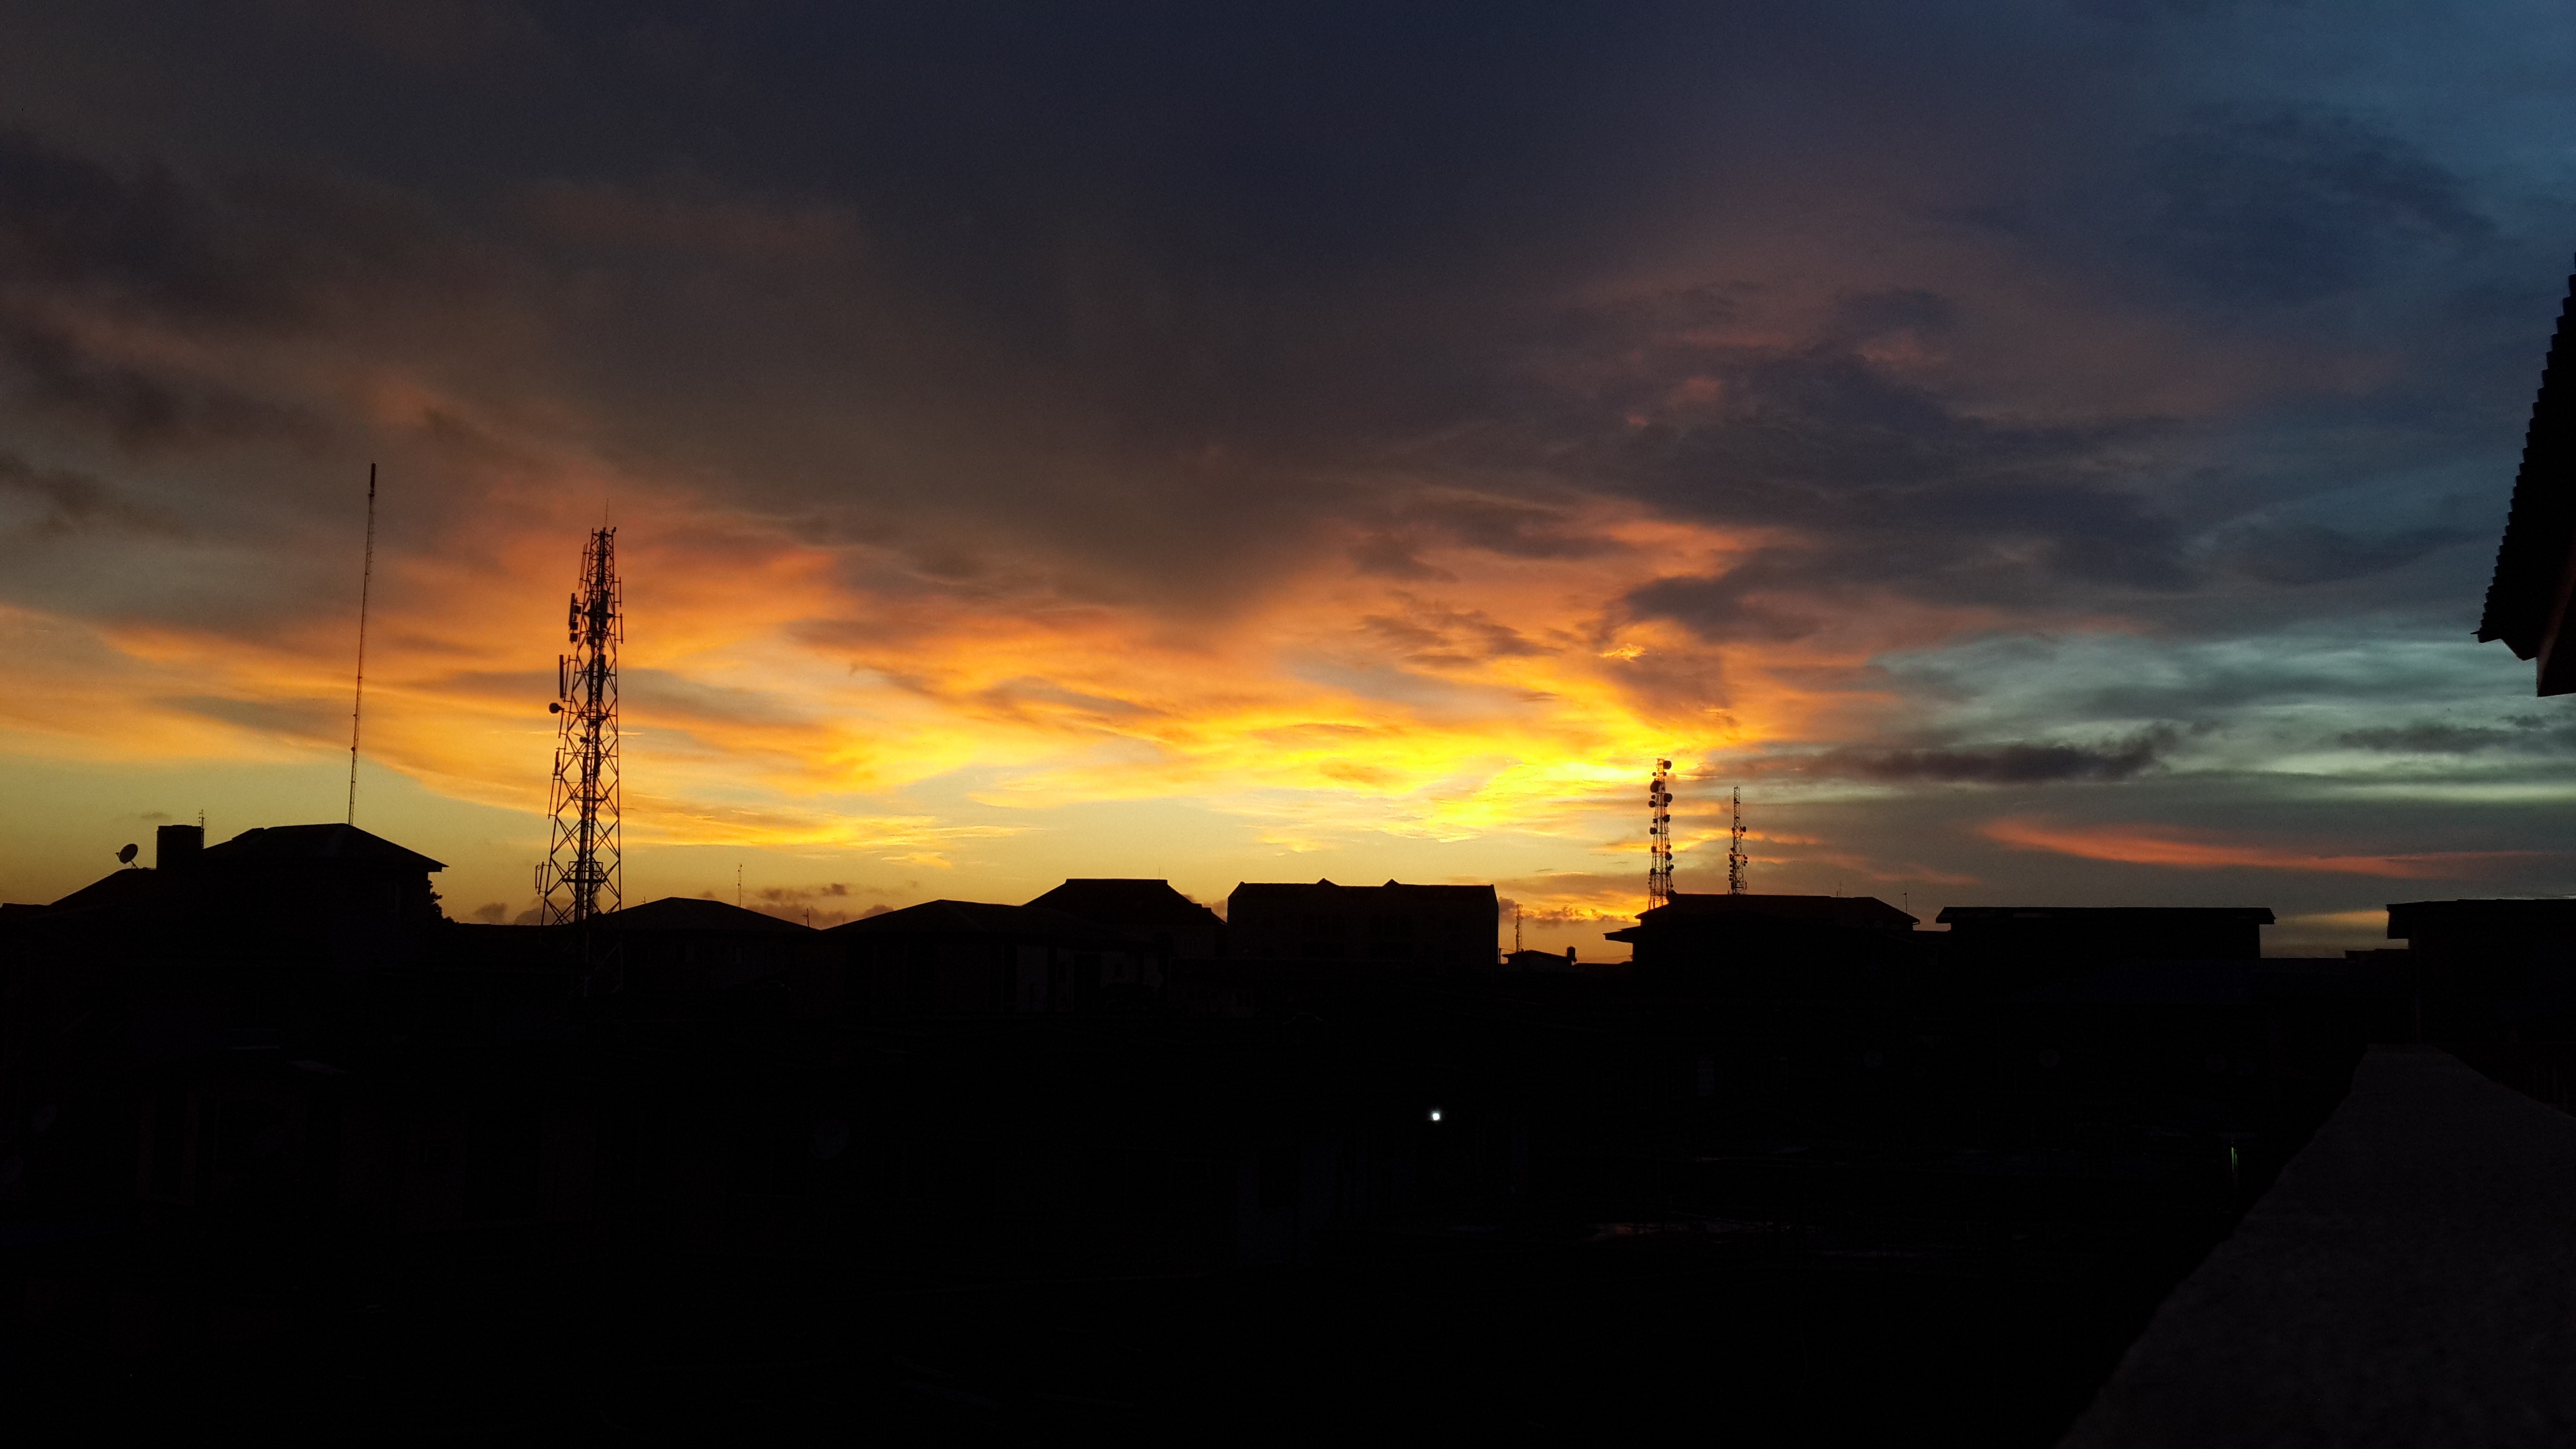
horizon, cloud, sky, sunrise, sunset, sunlight, morning, dawn, atmosphere, dusk, evening, afterglow, red sky at morning